Bandrefam

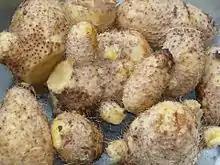
Yam-Bandrefam-Cameroon

Funerals is another significant commercial activity that create temporary jobs for unemployed people.